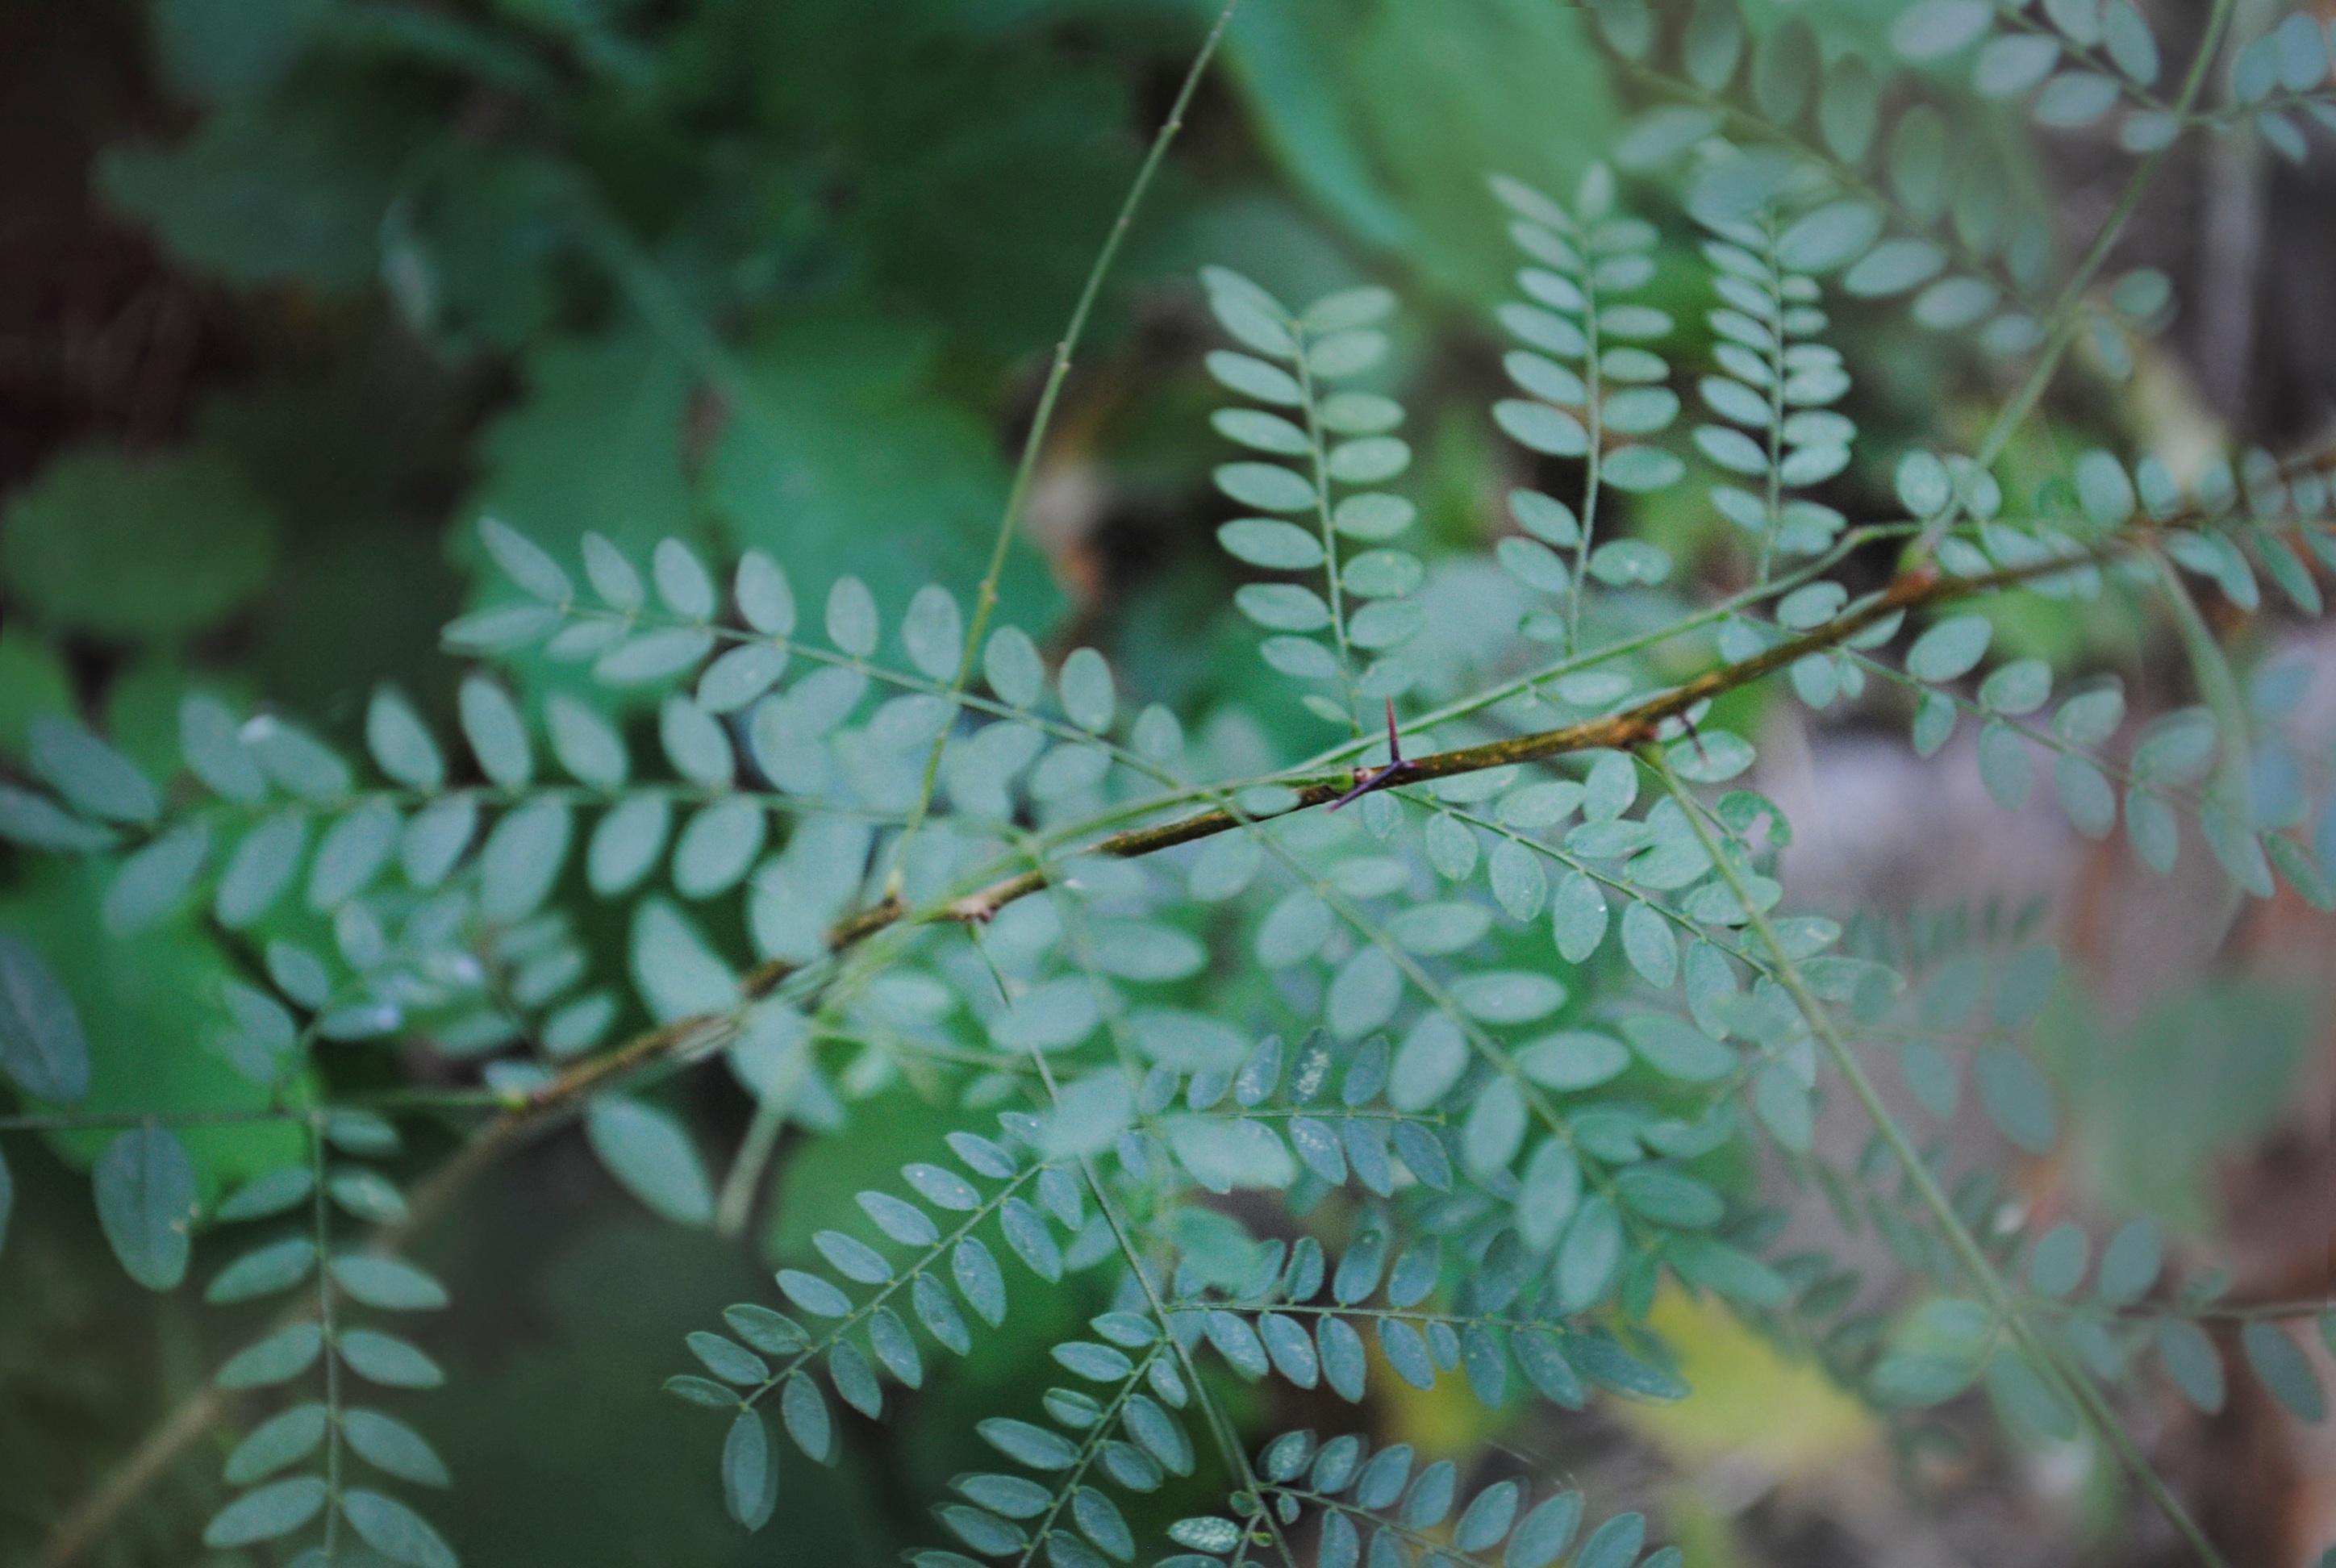
tree, branch, plant, leaf, flower, green, produce, evergreen, botany, fir, flora, spruce, shrub, larch, flowering plant, woody plant, land plant